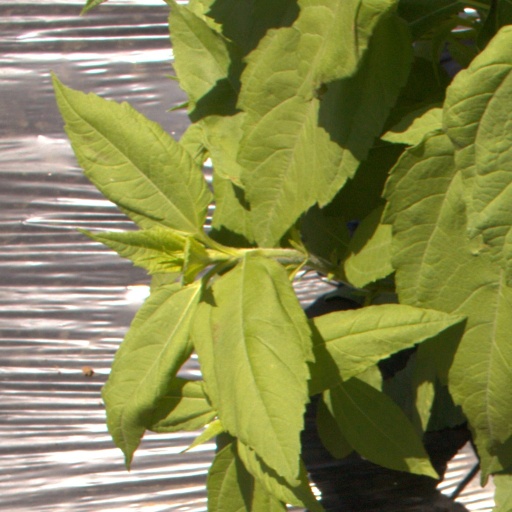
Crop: Jerusalem artichoke